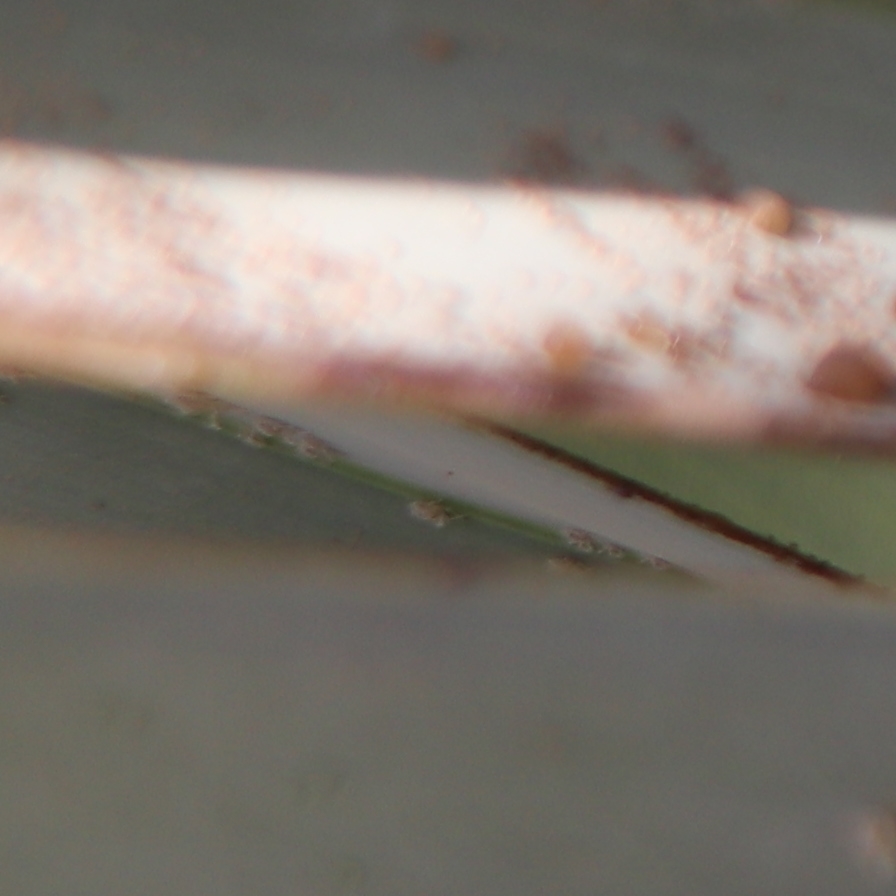
Label: Dubas